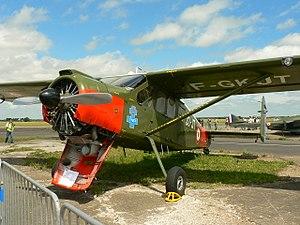
Max Holste MH-1521M Broussard F-GKJT de l'armée française au meeting aérien de Tours (France).
Le Max-Holste MH-1521 Broussard, conçu par l'ingénieur Max Holste, était un avion de liaison et d'observation principalement utilisé dans les armées françaises entre 1956 et 1993.